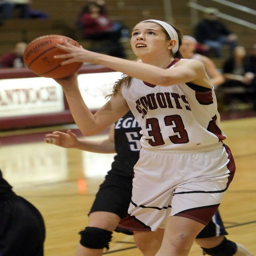
images from the girls basketball game .